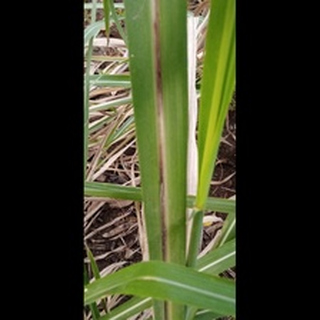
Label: sugarcane_red_rot